Telecommunications in Ghana

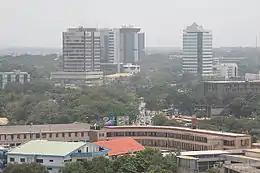

In 2007 Ghana was served by one state-owned TV station, two state-owned radio networks; privately owned TV stations and a number of privately owned radio stations. International broadcasters and cable and satellite TV subscription services were available. In 2010, there were 140 authorised radio stations with 84 in operation and 32 authorised television stations with approximately 26 in operation. Television broadcasters include First Digital TV (ATV, BTA, FAITH TV, CHANNEL D, STAR TV, FTV, SPORTS 24, CINIMAX, PLANET KIDZ) TV Africa, Metro TV, TV3, GTV, GH One TV and Viasat 1.